Thomas Bruns

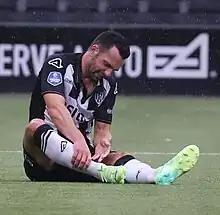
Bruns with Heracles Almelo in 2023

Born in Wierden, Bruns is a product of the , which since 2020 has developed into an equal venture between Heracles Almelo and FC Twente. Bruns left the Hengelo-based institute in 2011 to join Eredivisie side Heracles Almelo. A couple of months after joining the club, Bruns finally made his debut on 9 April 2011, in Heracles' 6–2 away victory against Willem II, replacing Everton in the 79th minute. The following season, Bruns scored his first league goal for Heracles, in their 4–2 home defeat against Heerenveen. After a couple of seasons at the club, Bruns finally became a regular in the starting eleven, during Heracles' 2014–15 campaign, making twenty-nine starts and netting seven times.